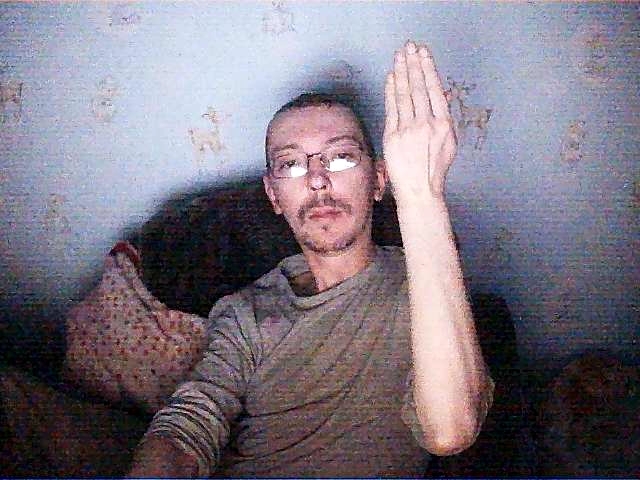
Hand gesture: stop_inverted